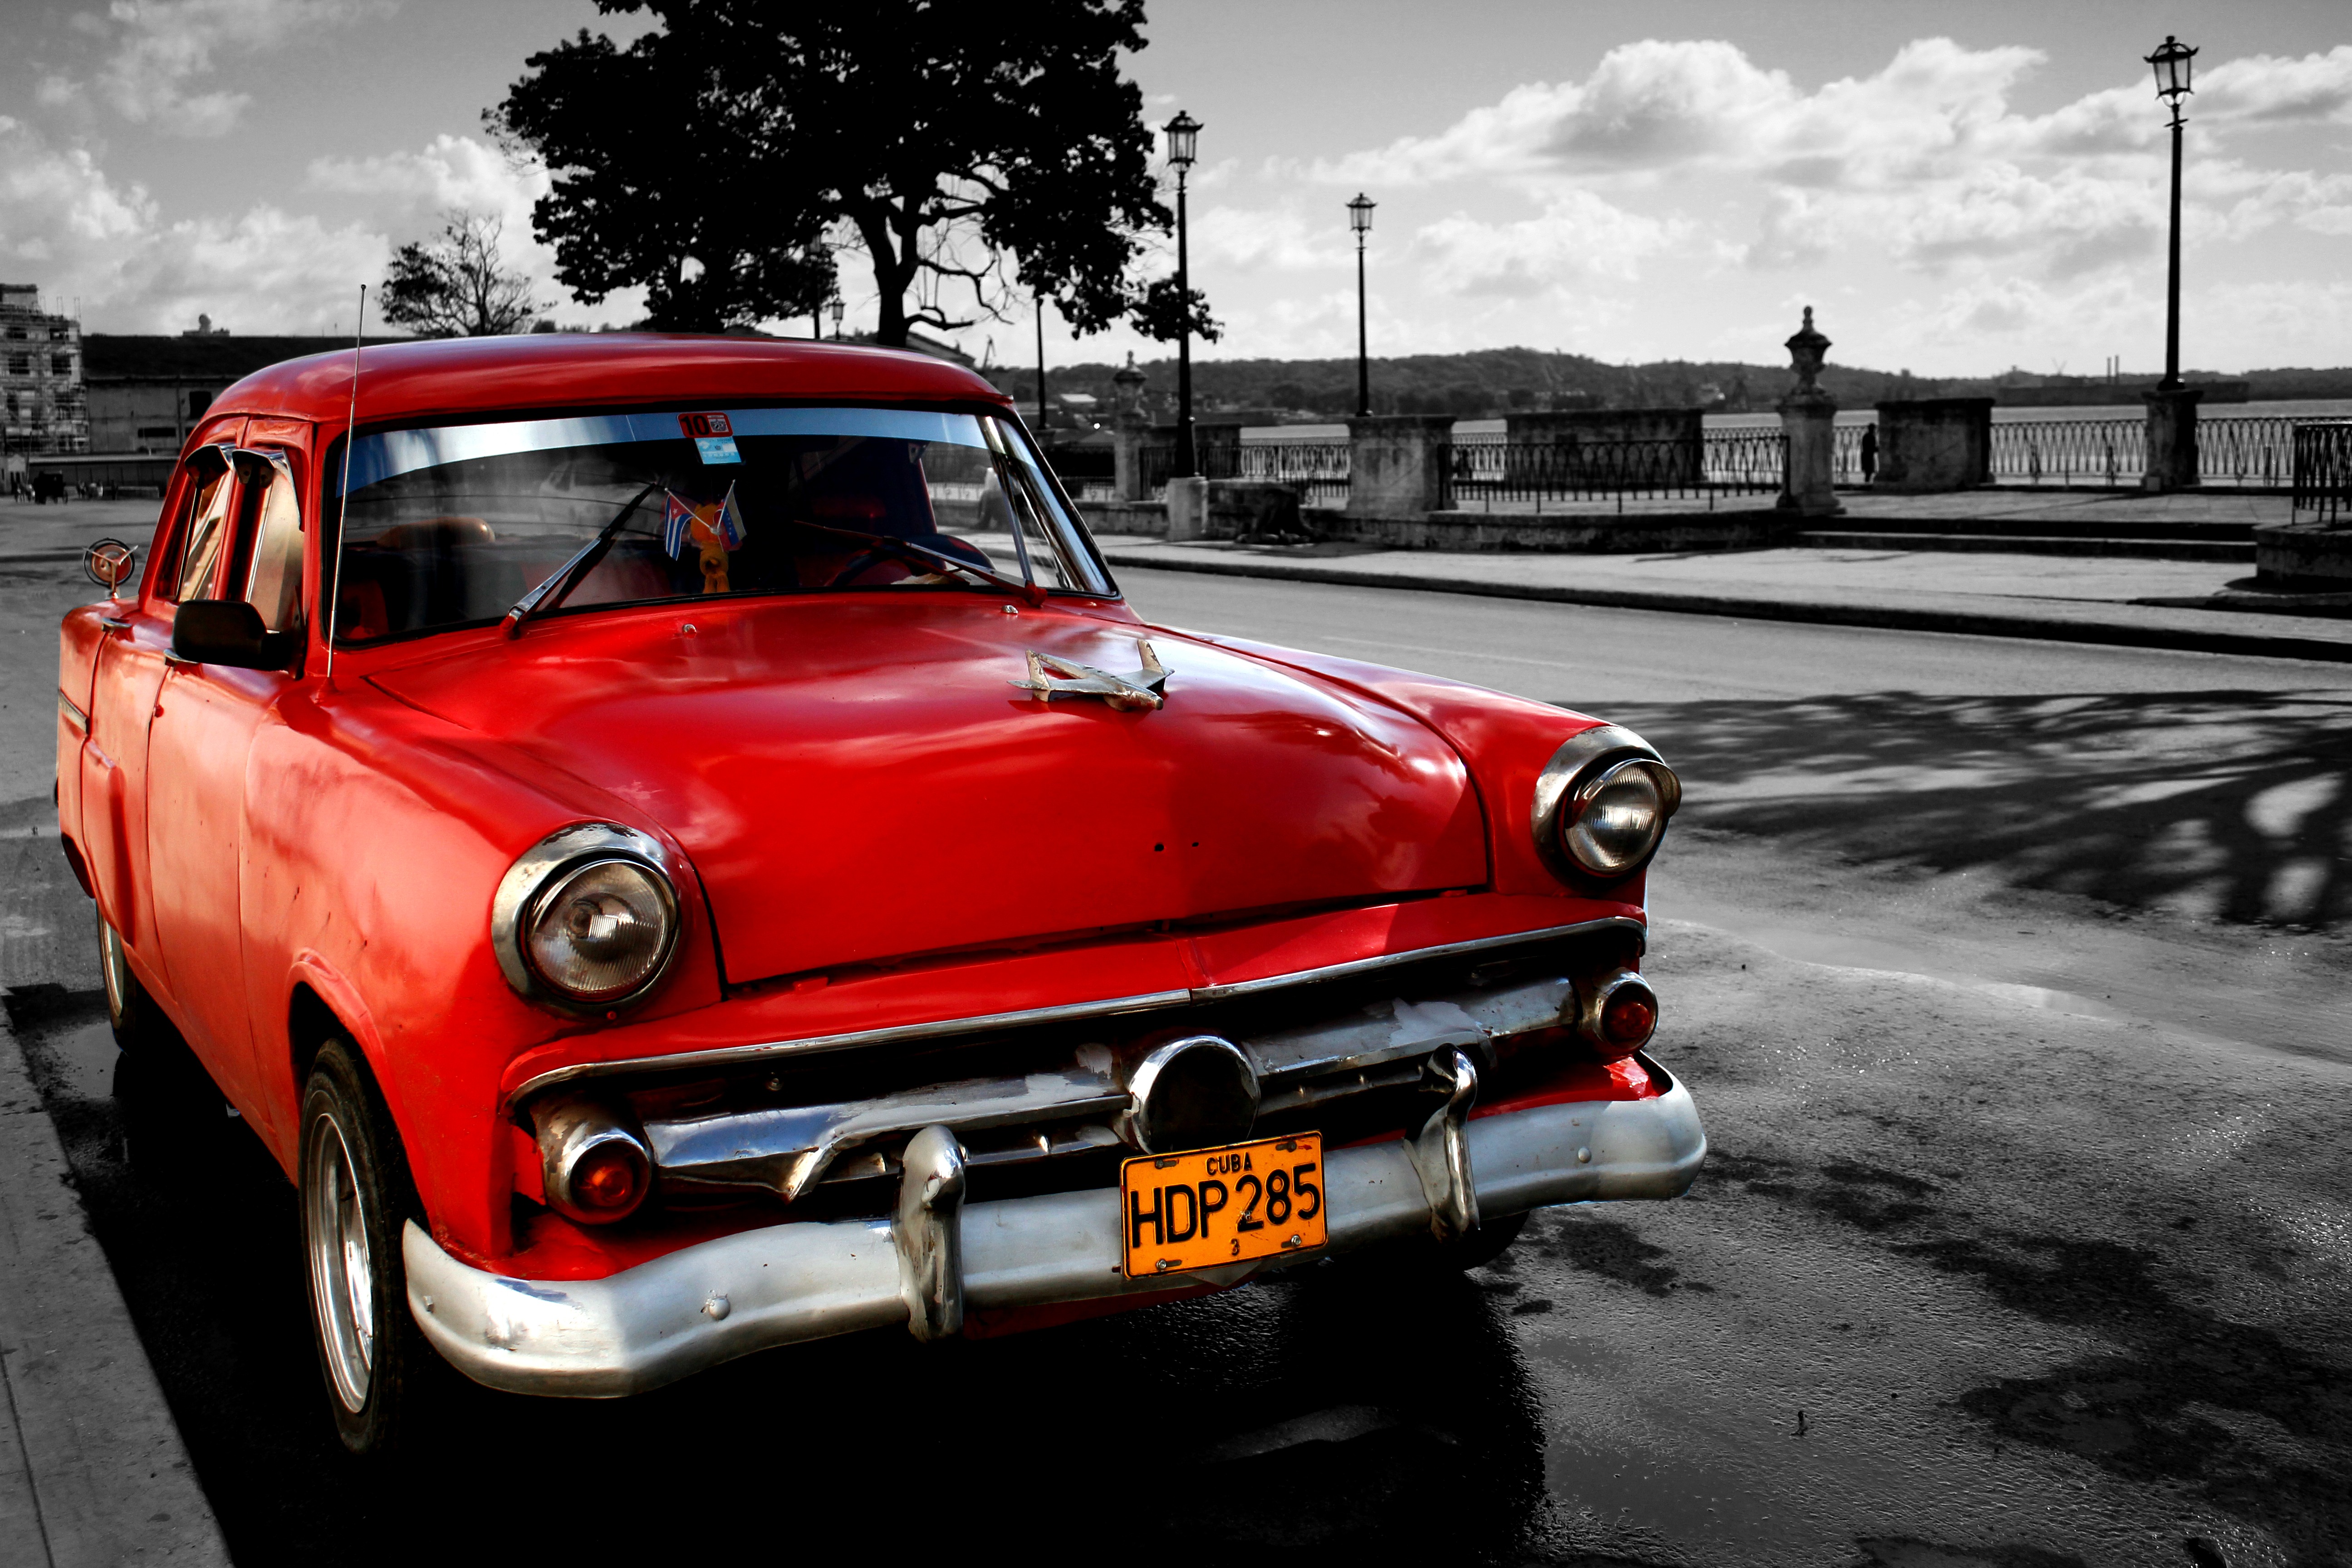
car, vehicle, auto, motor vehicle, vintage car, cuba, sedan, oldtimer, convertible, havana, antique car, hot rod, land vehicle, automobile make, automotive exterior, compact car, automotive design, luxury vehicle